Kantokuen

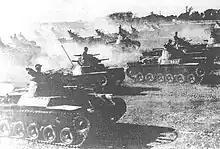
Chi-Has and Ha-Gos of the Chiba Tank School during exercises (1940)

In spite of a marked reduction in materiel power, the Soviets undertook herculean efforts to increase their troop levels in an expansion paralleling the massive Japanese buildup in Manchuria, which was easily tracked by Soviet and Chinese observers because of its sheer size. In accordance with the general mobilization ordered by the GKO on 22 July 1941, the combined strength of the Far Eastern and Trans-Baikal Fronts was to be raised to more than 1 million by 2 August. By 20 December, the actual manpower levels had totaled 1,161,202, of whom 1,129,630 were regular officers or enlisted men and the remainder were cadets or course attendees. Additionally, the number of horses increased from 94,607 to 139,150. The expansion of active personnel was achieved in spite of the Far East's limited population base through the addition of reservists from the Ural, Central Asian, and Siberian Military districts on top of those available locally. Furthermore, the standing strength of the NKVD and the Soviet Navy was also increased; between 22 June and 15 November 1941, Navy manpower in the Far East under Admiral Yumashev rose from 94,199, to 169,029, and the NKVD border troops (with a roster of just under 34,000 before the war) would, if the ratio held, have likewise increased their strength to over 60,000. Lastly there were the Mongolians, who despite their lack of heavy weaponry had earlier proved themselves against the Japanese at the Battles of Khalkhin Gol and would later go on to participate in the Soviet invasion of Manchuria in August 1945. They lacked the Soviets' experience and organization but numbered close to 80,000.